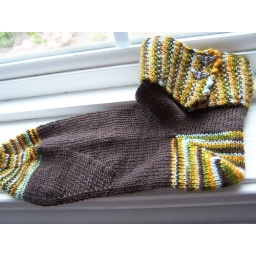
madeline tosh sock in ginsing for the cuff, heel and toe. Cherry tree hill in brown